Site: brandenburg
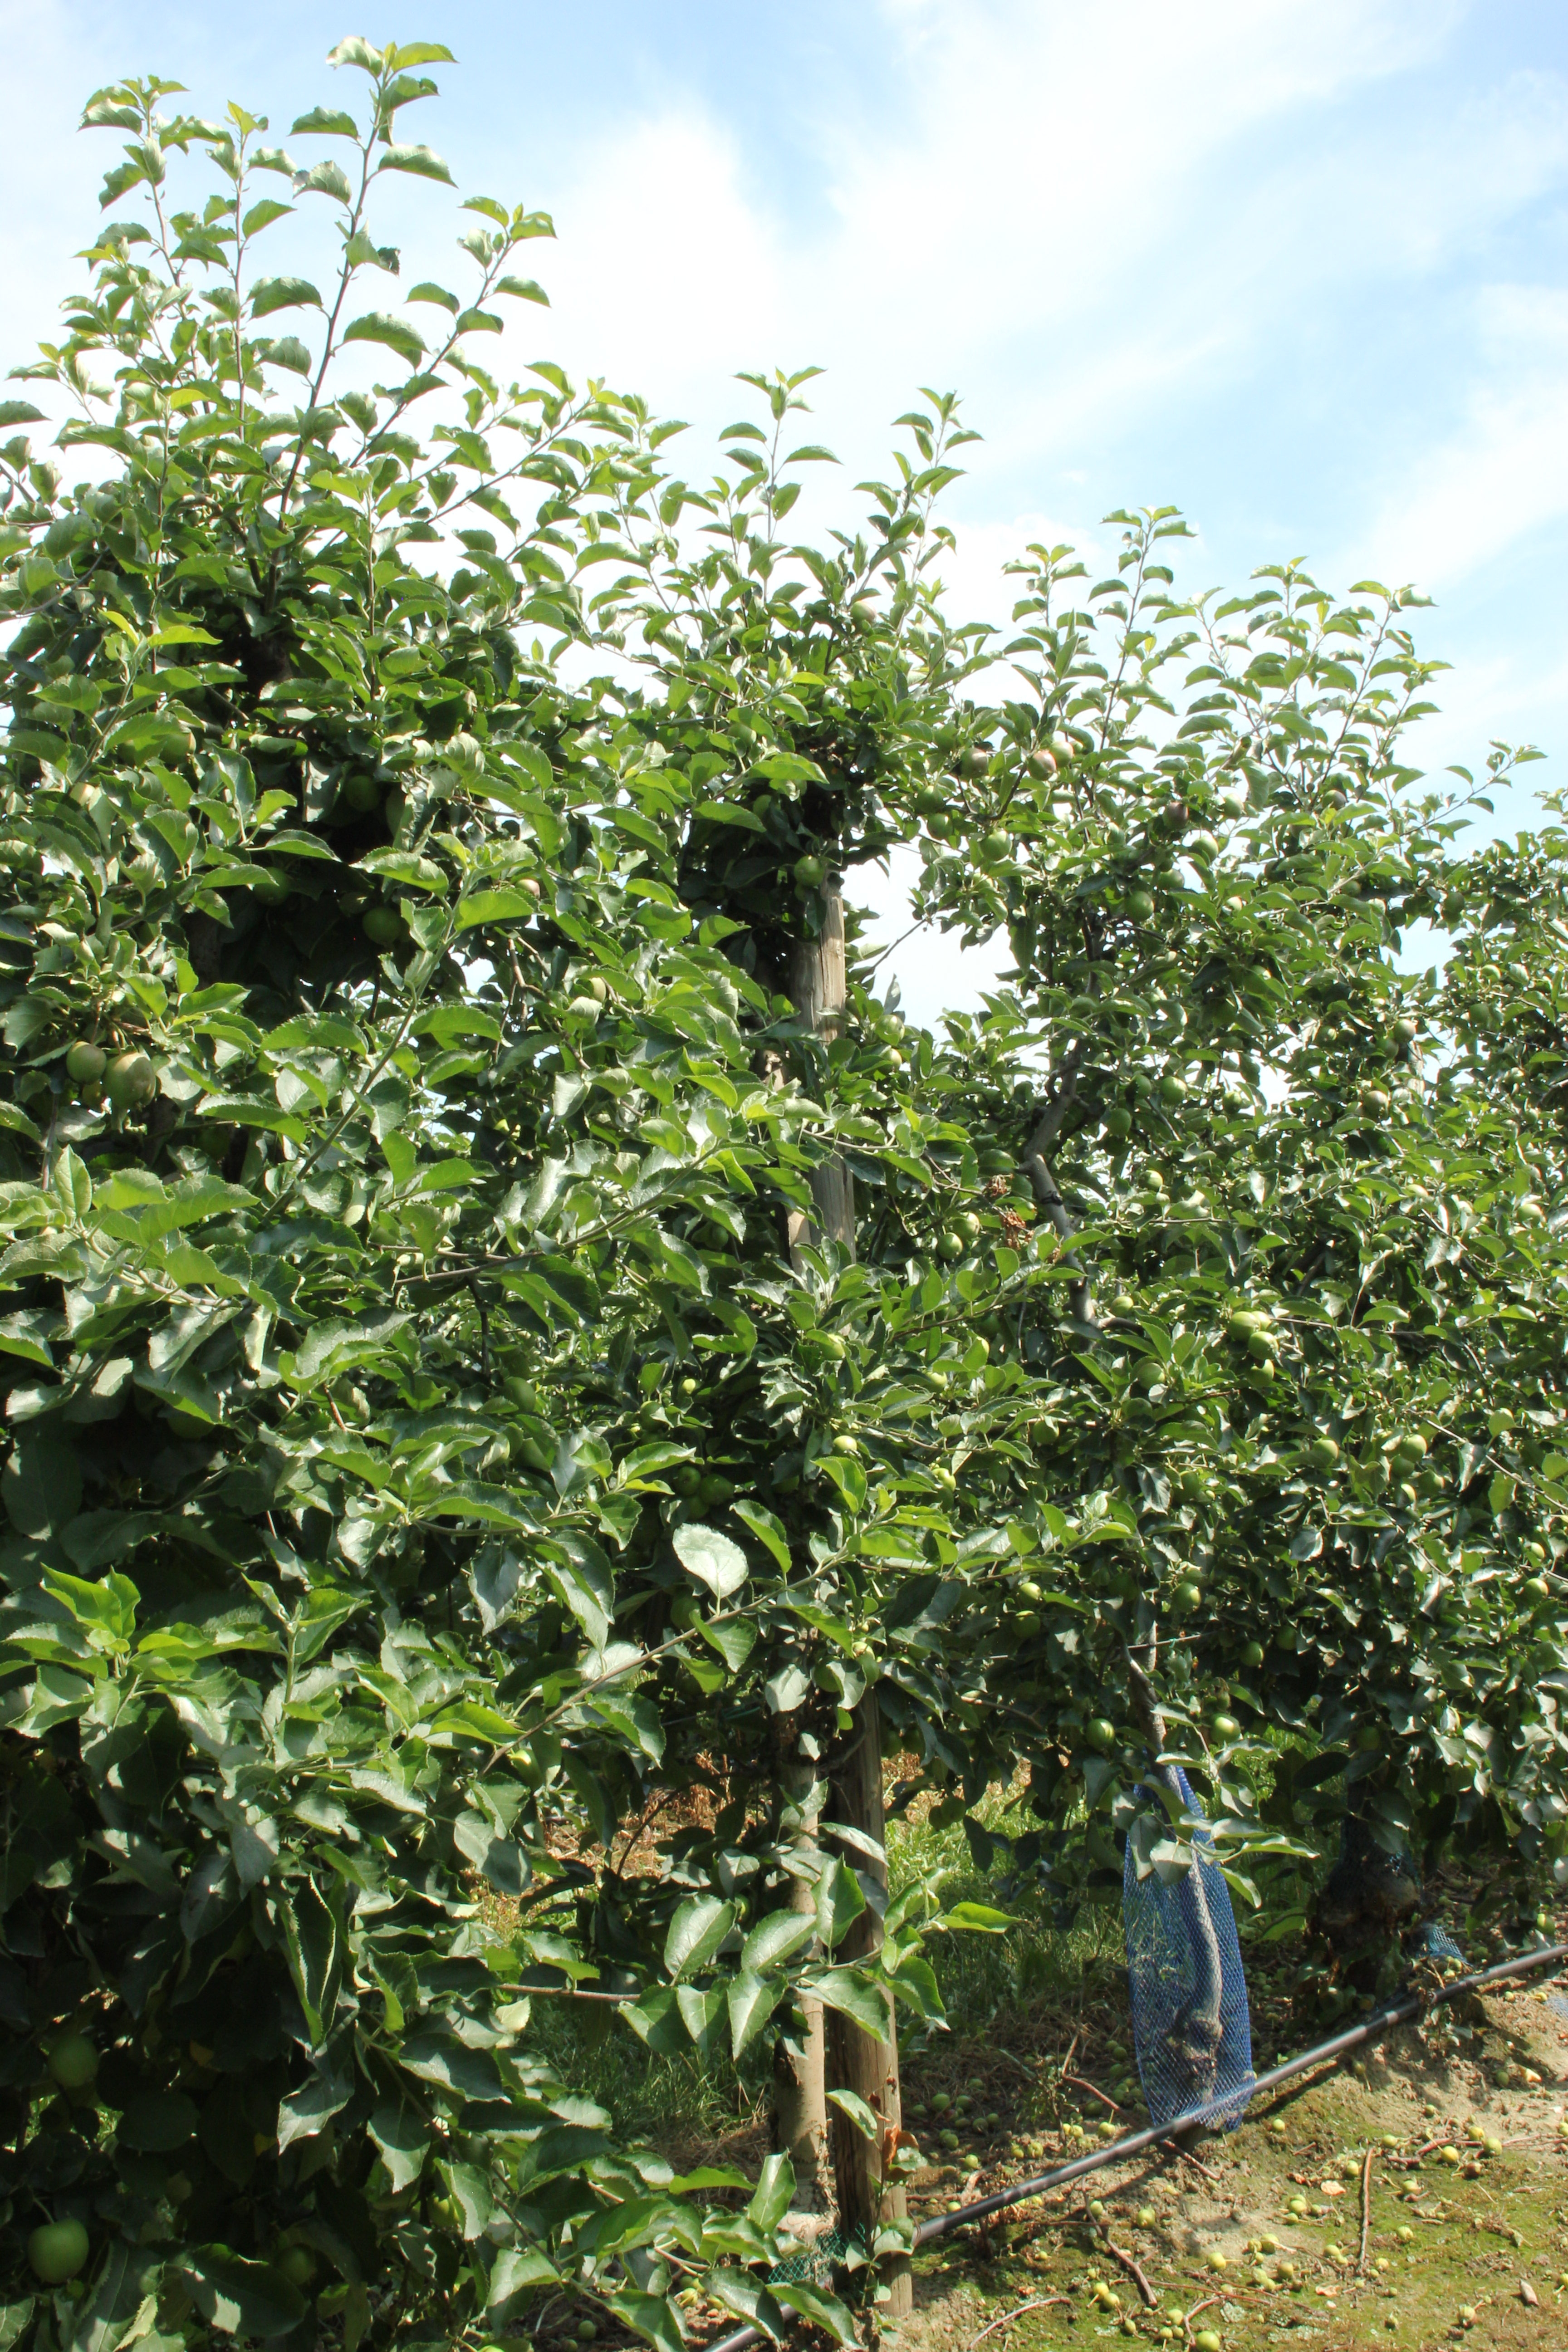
Growth stage (BBCH 74): Development of fruit